Neural tangent kernel

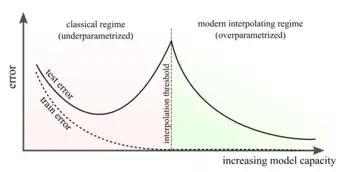
Modern overparametrized models achieve low generalization error despite having the capacity to interpolate (memorize) the training set. This phenomenon can be understood by studying the generalization properties of high-dimensional kernel regression.

Kernel regression is typically viewed as a non-parametric learning algorithm, since there are no explicit parameters to tune once a kernel function has been chosen. An alternate view is to recall that kernel regression is simply linear regression in feature space, so the “effective” number of parameters is the dimension of the feature space. Therefore, studying kernels with high-dimensional feature maps can provide insights about strongly overparametrized models.